5th Division (Australia)

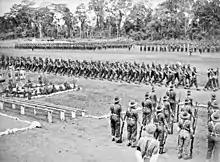
Soldiers marching around a parade ground

By the time the Australian Corps reached the Hindenburg Line on 19 September 1918, the 5th Division was one of only two Australian divisions fit for action the other being the 3rd, while the 2nd could be called upon if absolutely necessary. Even in the 5th Division, though, manpower was stretched, due to heavy casualties during the earlier battles and decreased reinforcements arriving from Australia. As a result, the 15th Brigade's 60th Battalion was disbanded to keep other battalions up to strength; the 29th and 54th were also selected to disband, but this ultimately did not occur until the end of October (after the division's final battle) as the men of the 29th and 54th refused to follow the order to disband. For the attack on the Hindenburg Line to be made on 29 September 1918, the Australian Corps was reinforced by the US 27th and 30th Divisions, (both part of US II Corps). During the Battle of the St Quentin Canal, the 5th Division followed up the initial attack made by the American 30th Division. Several pockets of resistance and machine gun positions had been missed by the US troops, and these had to be overcome before the advance could continue. Once dealt with, the division captured Bellicourt and continued towards Nauroy. After this, the division struck towards the Beaurevoir Line, capturing Joncourt, on its edge by 1 October 1918, and began sending patrols to Le Catelet.